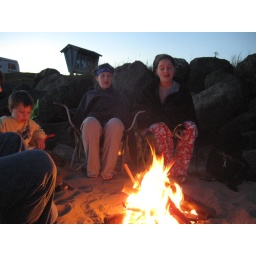
Ocean Shores Sand castle building festival 2008. Happens in Late July